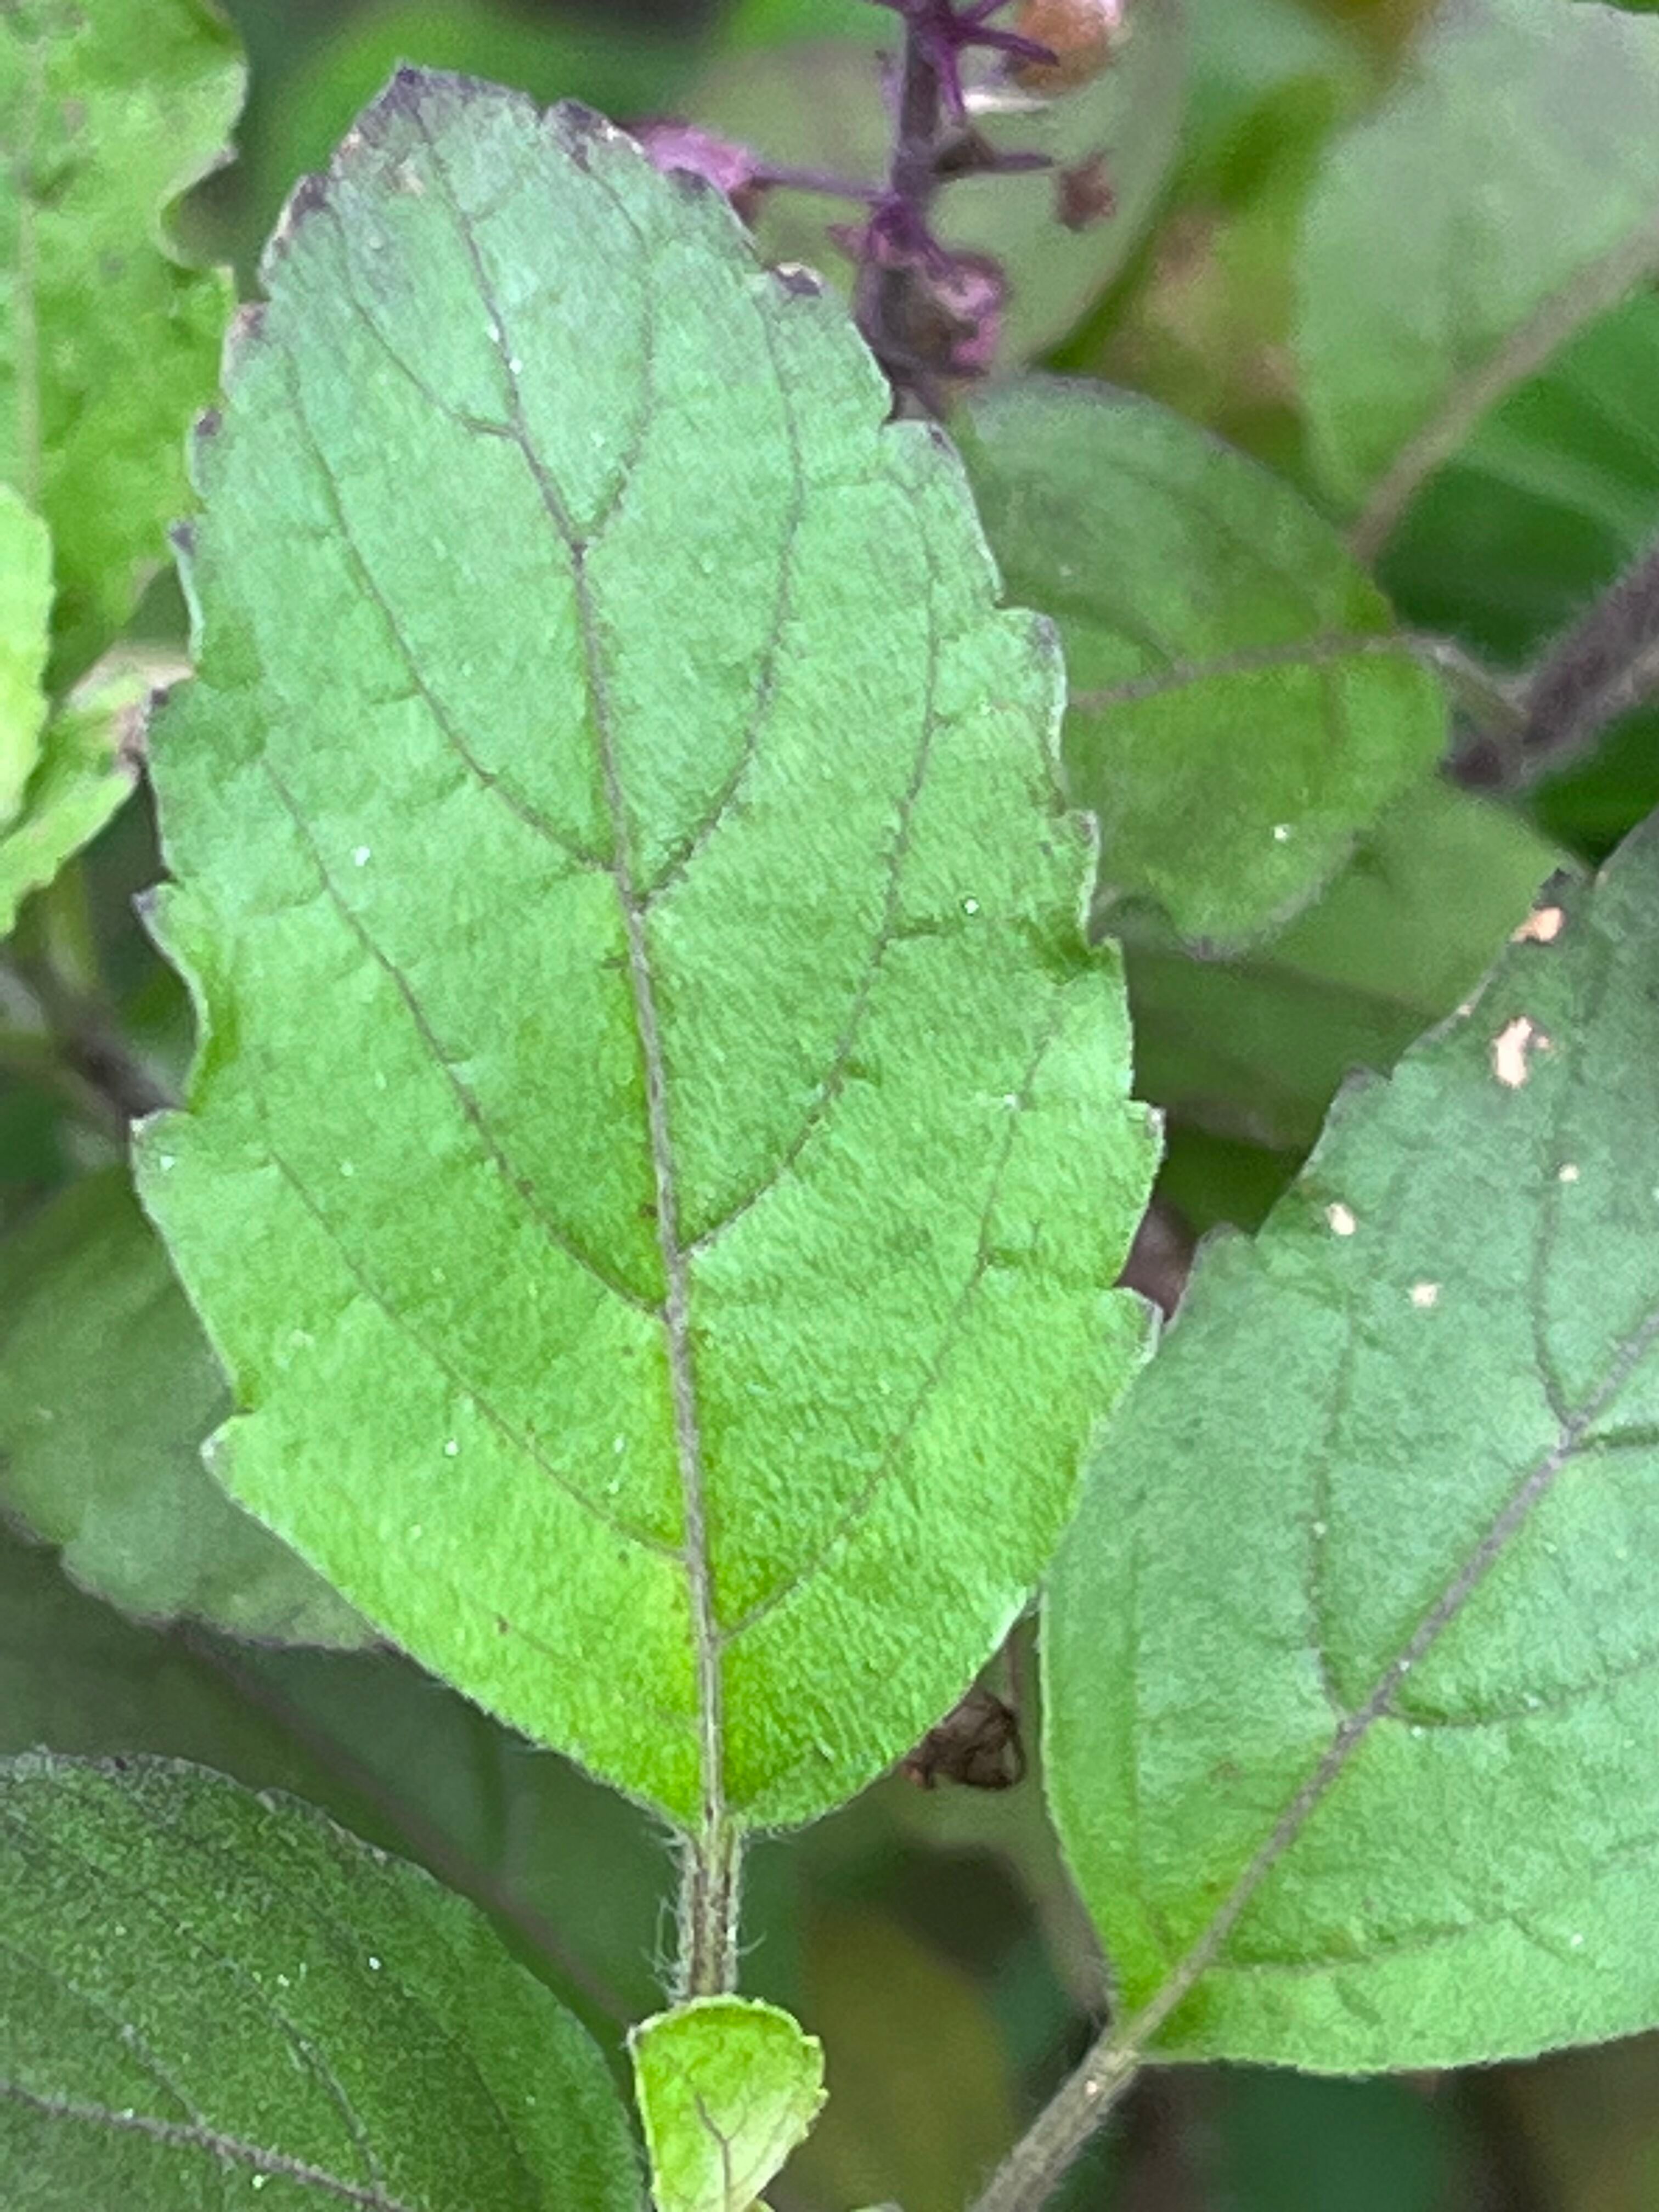
Plant species: ocimum-tenuiflorum